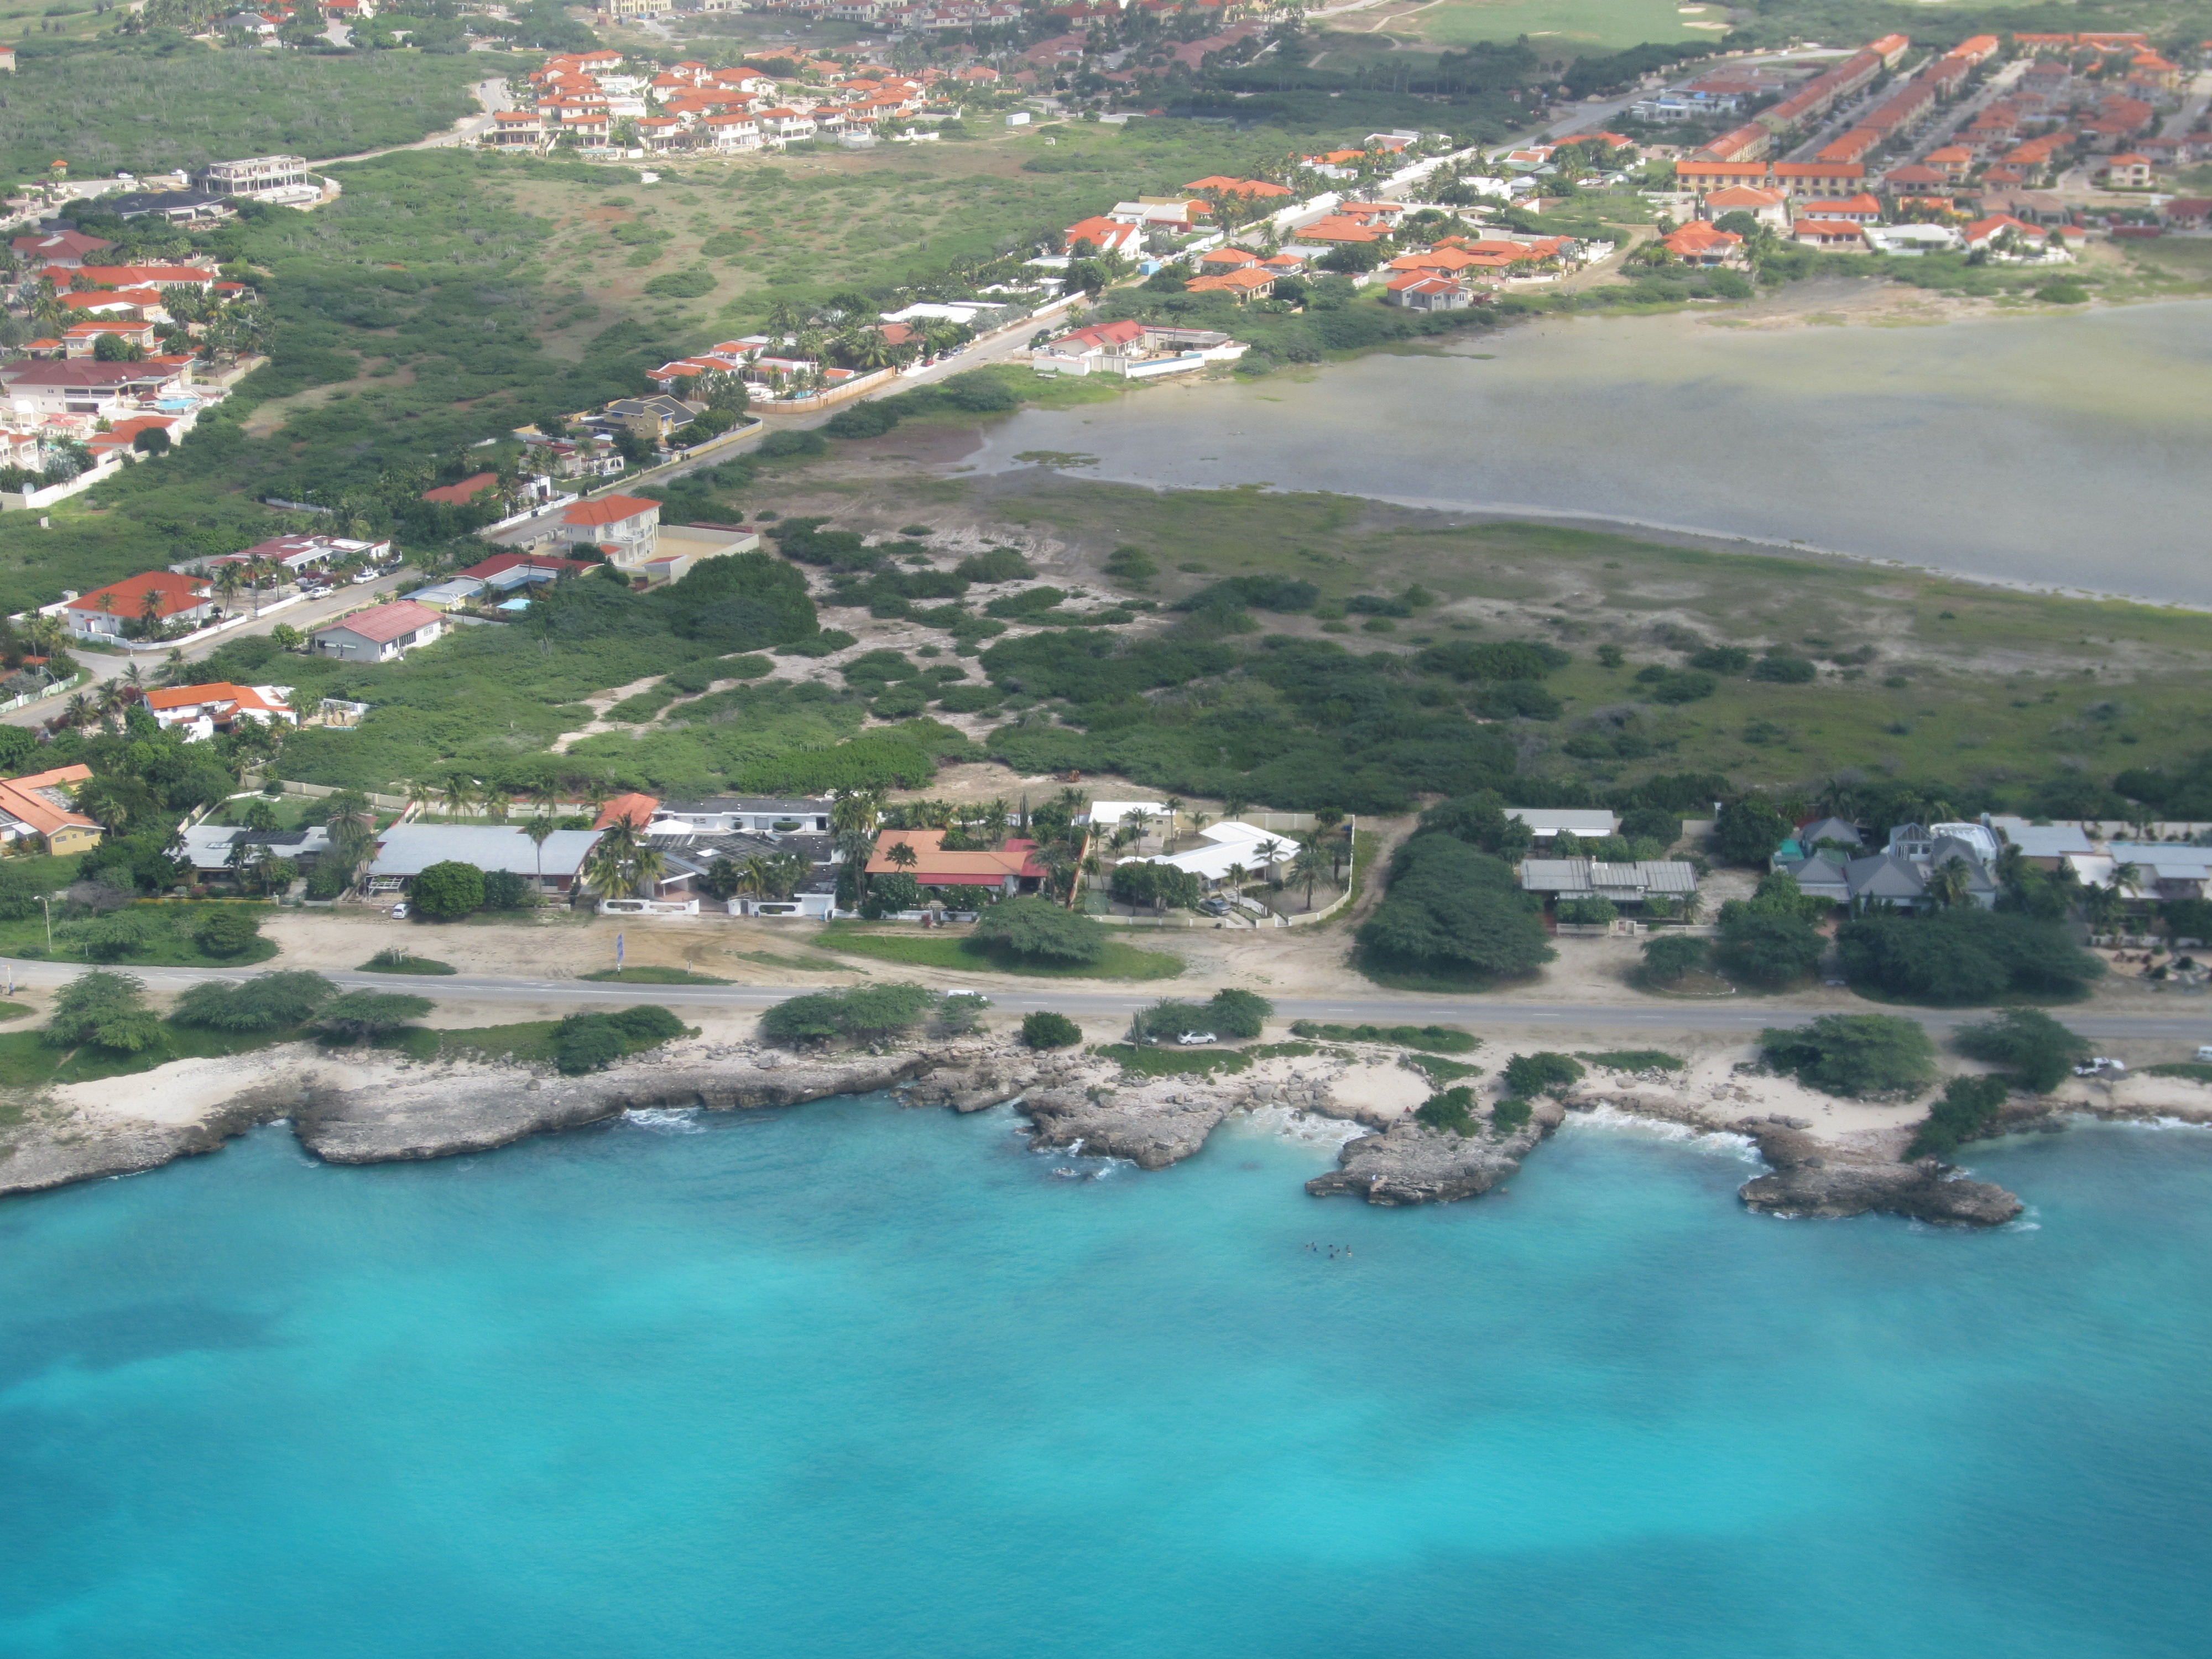
beach, sea, coast, water, sand, ocean, view, cove, flight, lagoon, bay, island, blue, helicopter, caribbean, aruba, cape, antilles, aerial photography, netherlands antilles, abc islands